Piotr Żyła

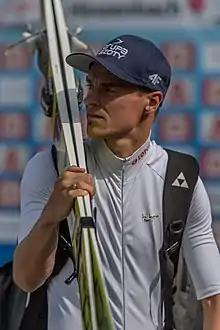
Żyła at the FIS Summer Grand Prix in Hinzenbach, 2016

Piotr Paweł Żyła (born 16 January 1987) is a Polish ski jumper. He is a member of the national team and competed at the 2014 Winter Olympics in Sochi. He is the 2021 and 2023 World Champion on the normal hill, a bronze medalist of 2017 World Championships in individual large hill event, 2017 World Champion and a two-time World Championship bronze medalist (2013, 2015) and in the team large hill event, also the two time Ski Flying World Championships bronze medalist in team (2018, 2020).